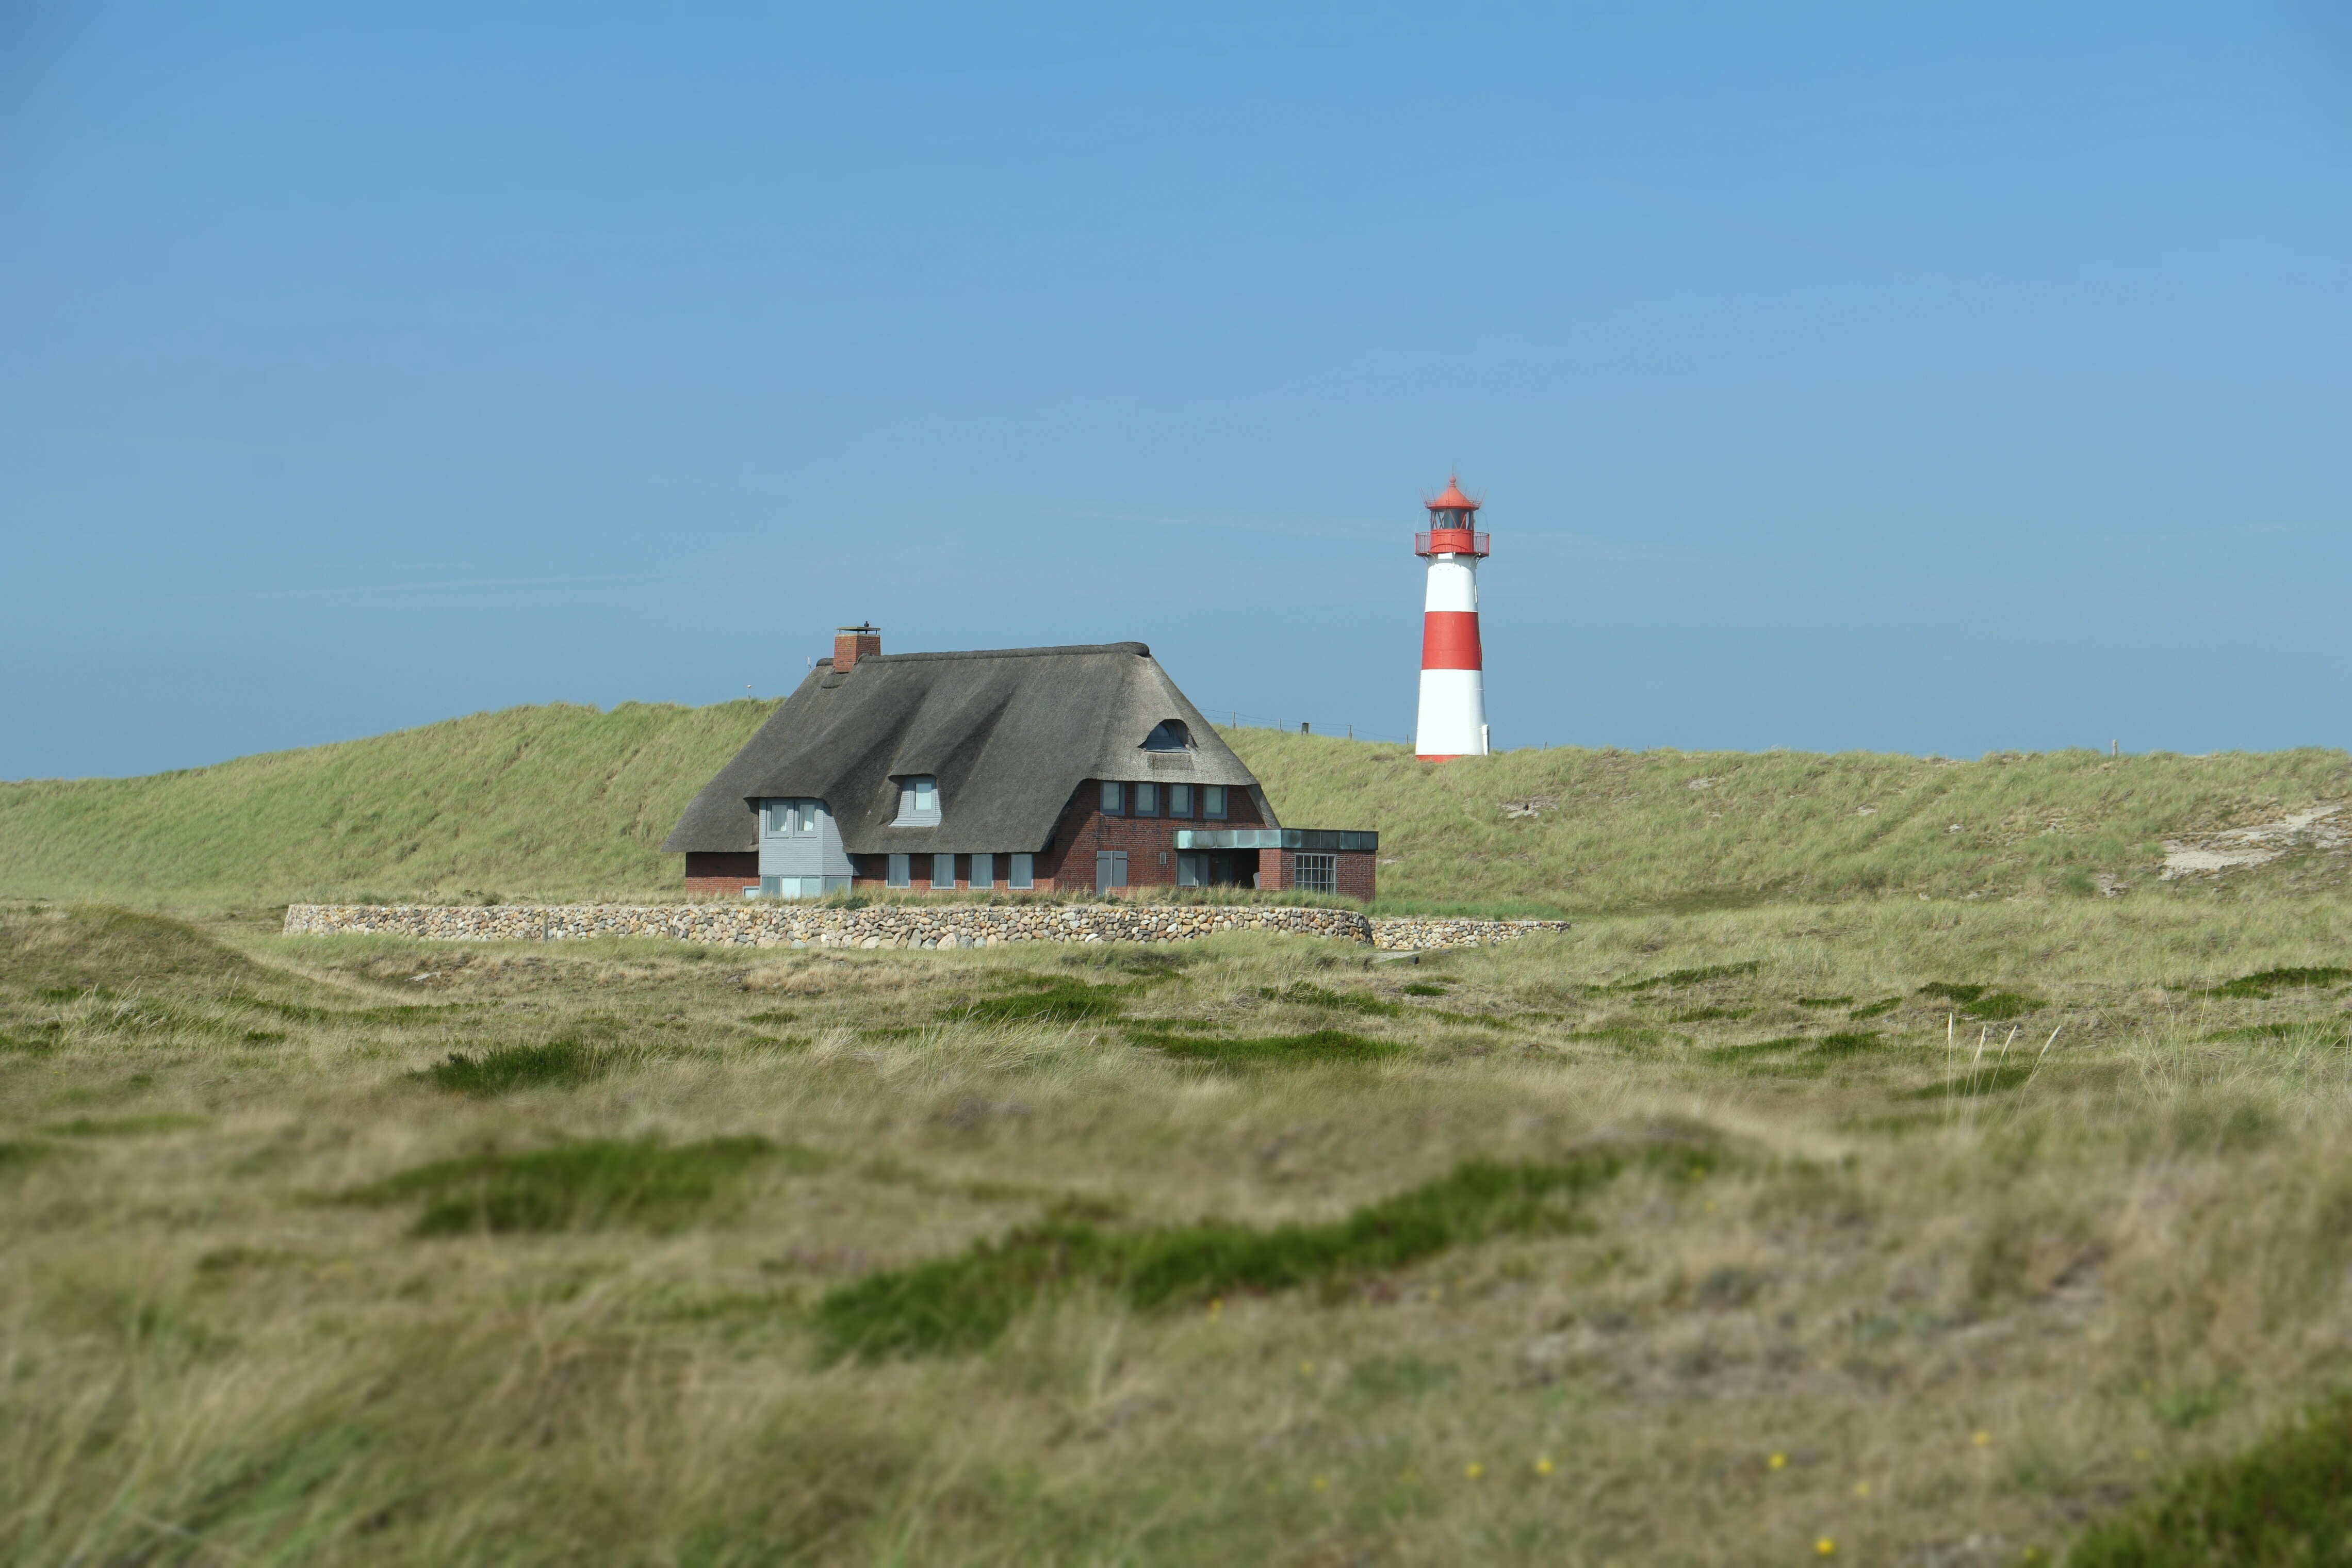
coast, sand, lighthouse, architecture, farm, prairie, hill, wind, tower, island, plain, thatched roof, dunes, grassland, plateau, north sea, grasses, rural area, sylt, westerland, coastal protection, reetdachhhaus